RAF Upper Heyford

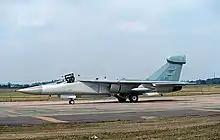
General Dynamics F/EF-111A serial 66-0049 42nd Electronic Countermeasure squadron - 20th Tactical Fighter Wing.

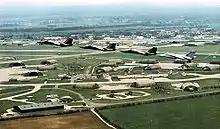
Three F-111Es followed by an EF-111A Raven, representing each of the 20th TFW squadrons, overfly RAF Upper Heyford on their final departure from the base in 1993.

The 20th TFW participated in F-111 NATO and US unilateral operations Shabaz, Display Determination, Cold Fire, Ocean Safari, Datex, Priory, Reforger, Dawn Patrol, Highwood, Hammer, Open Gate (1982 at Ovar Air Base, Portugal) and others from January 1972 to October 1993.